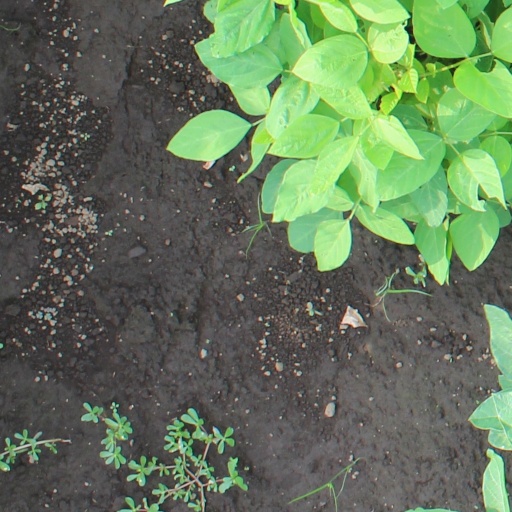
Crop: soybean